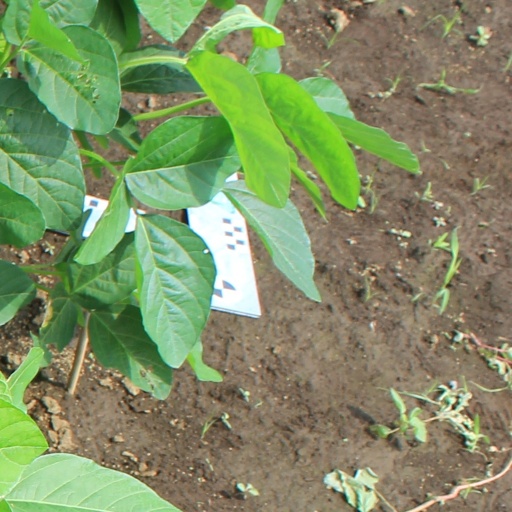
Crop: soybean